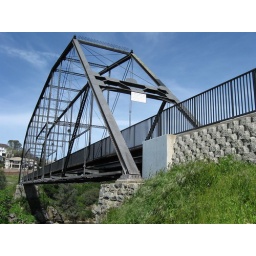
Now a foot and bike bridge over the American River